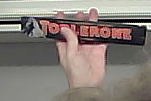
Product: toblerone_black